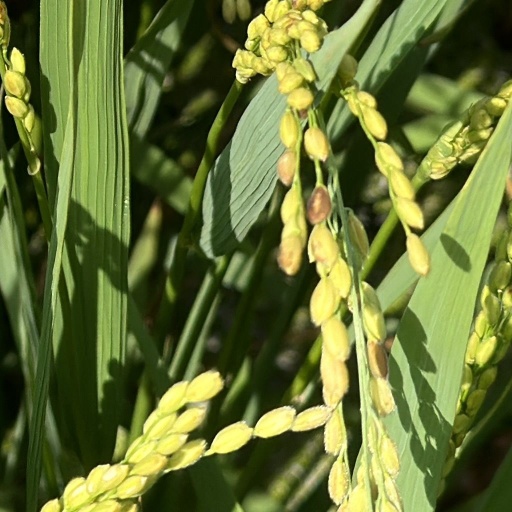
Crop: rice